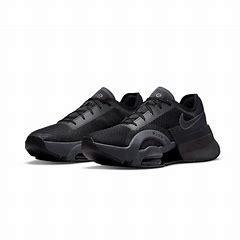
Brand: Nike
Model: Air Zoom Superrep